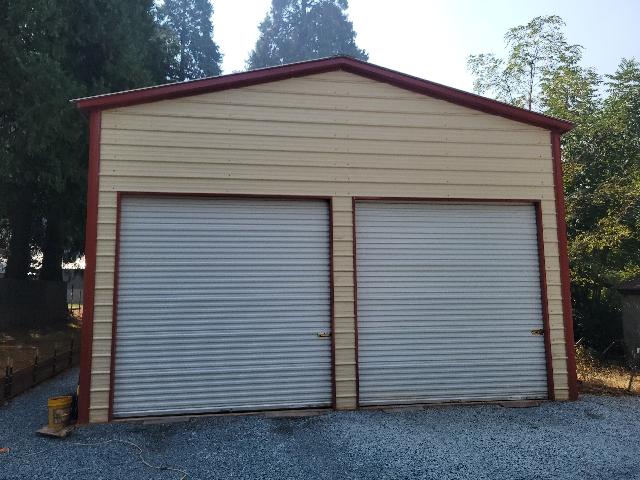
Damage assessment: no_damage